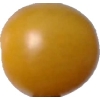
Label: tomato_cherry_yellow